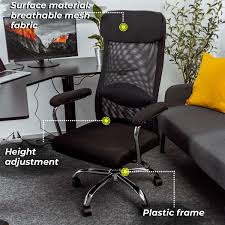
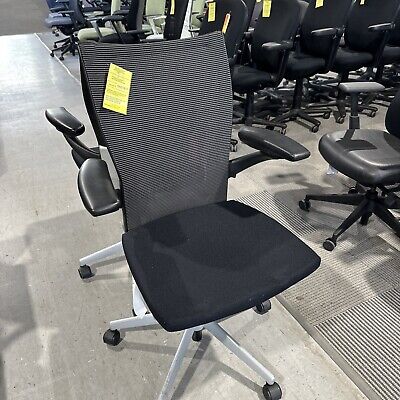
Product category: items_chair
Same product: no